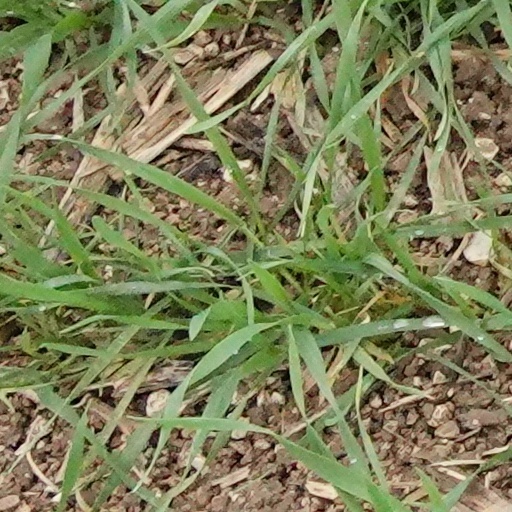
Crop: wheat